Indian Heaven

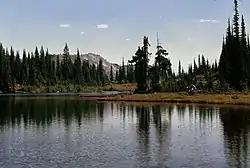
A small lake within the Indian Heaven wilderness.

Within the Indian Heaven Wilderness, visitors can fish in lakes and ponds, hike, backpack, ride horses, and view wildlife.